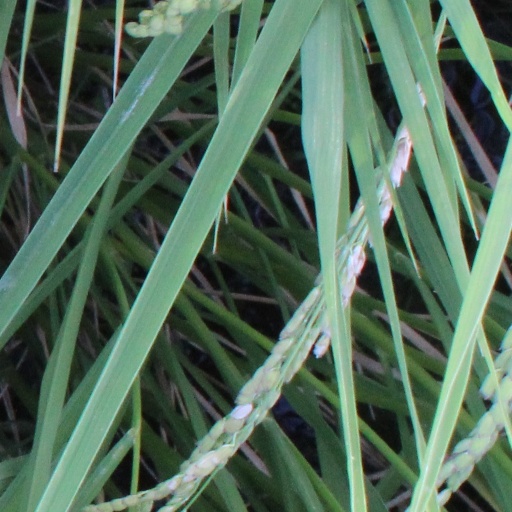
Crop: rice